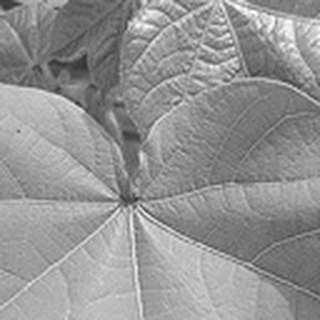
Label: healthy_cotton